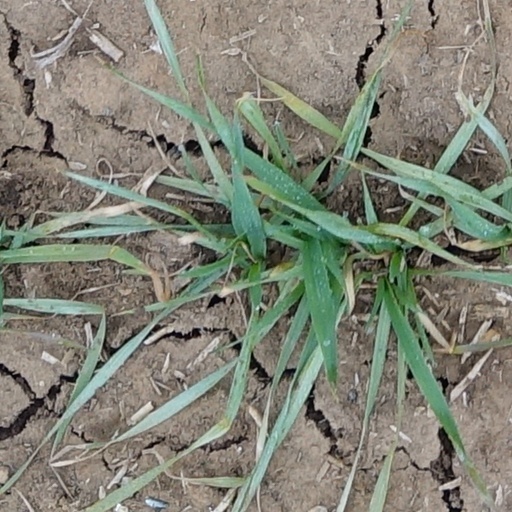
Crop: wheat